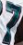
Number: 7